ICP Savannah

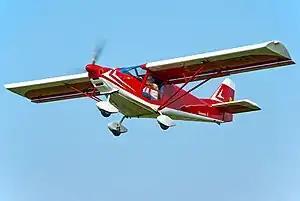

The ICP Savannah is a high-wing, single-engine, ultralight with side-by-side seating for two produced in Italy by ICP srl. It has sold in large numbers, particularly in Europe. The Savannah is in production, sold in both kit and ready-to-fly form.